Ignaz Schnitzer

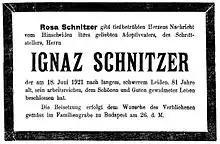
Death announcement in the "NFP"

Schnitzer was married to the daughter of a doctor, Gabriele, née Laszky (10 April 1846 in Gyöngyös - 28 September 1913 in Vienna). His grave is at the Kerepesi Cemetery in Budapest.